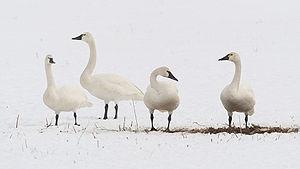
Cette liste des espèces d'oiseaux au Québec recense les taxons de ce groupe observés dans cette province du Canada. Elle provient de l'American Ornithologist Union en date du mois de janvier 2019. Elle comprend 470 espèces dont :
Cette liste des oiseaux au Canada provient de Bird Checklists of the World en date du mois de juillet 2018.